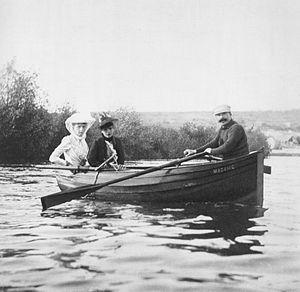
Henry-René-Albert-Guy de Maupassant [gi d mo.pa.ˈsɑ̃] est un écrivain et journaliste littéraire français né le 5 août 1850 au château de Miromesnil à Tourville-sur-Arques et mort le 6 juillet 1893 à Paris.
Geneviève Halévy est une salonnière française, née à Paris le 26 février 1849 et morte le 22 décembre 1926.
Marie-Alexandrine-Henriette Dumas Davy de La Pailleterie, dite Colette Dumas, née le 20 novembre 1860 à Paris 9ᵉ et morte le 17 novembre 1907 à Paris 17ᵉ, est une femme du monde du début de la Troisième République.